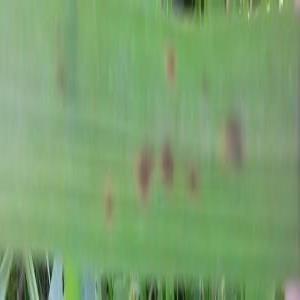
Disease: Brownspot